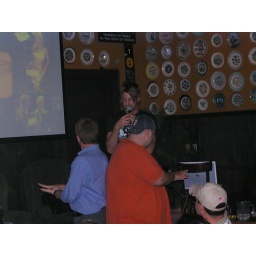
Flying Saucer - Tim kicks some butt in paper rock scissors 01